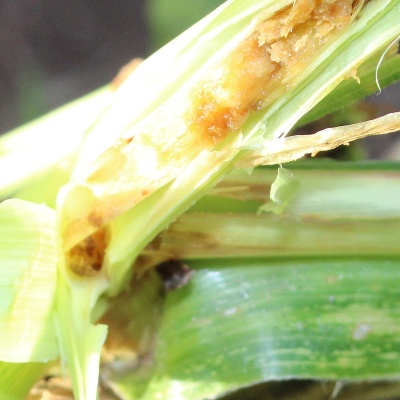
Crop: Maize
Condition: fall armyworm